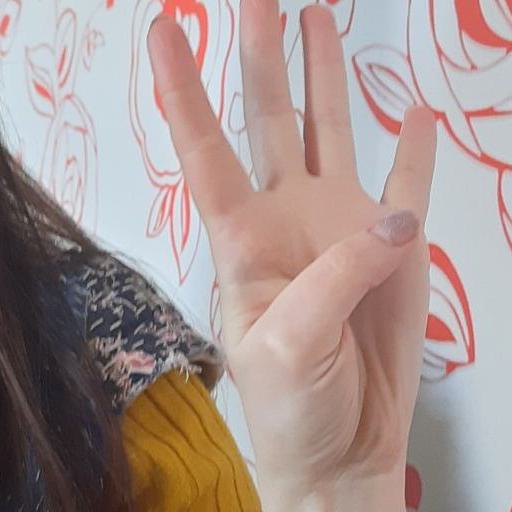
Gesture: four